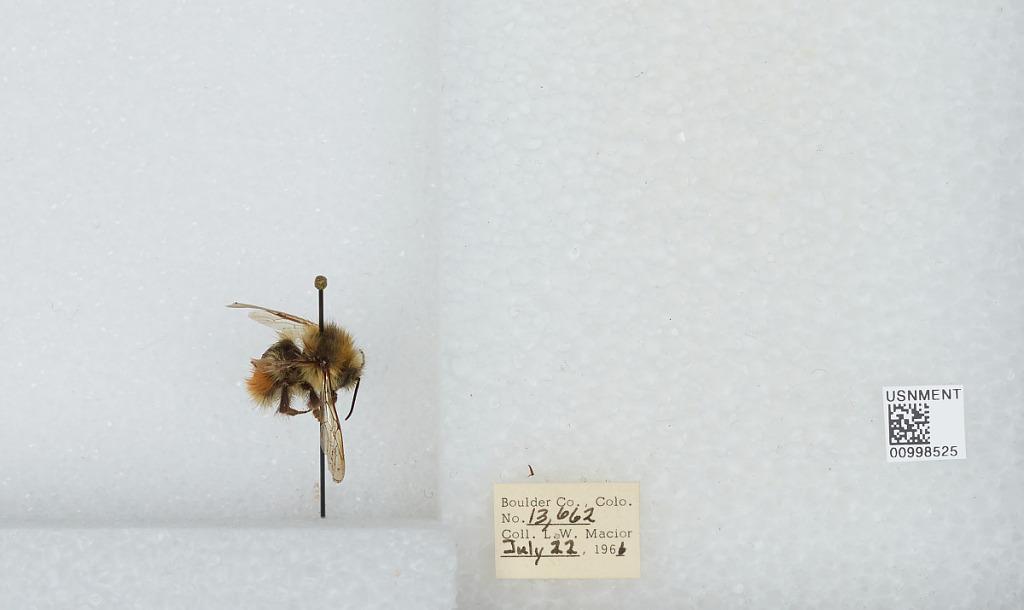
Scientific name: Bombus (Pyrobombus) melanopygus Nylander
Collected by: L. Macior
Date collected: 1966-7-22
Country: United States
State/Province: Colorado
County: Boulder
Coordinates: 40.015, -105.27